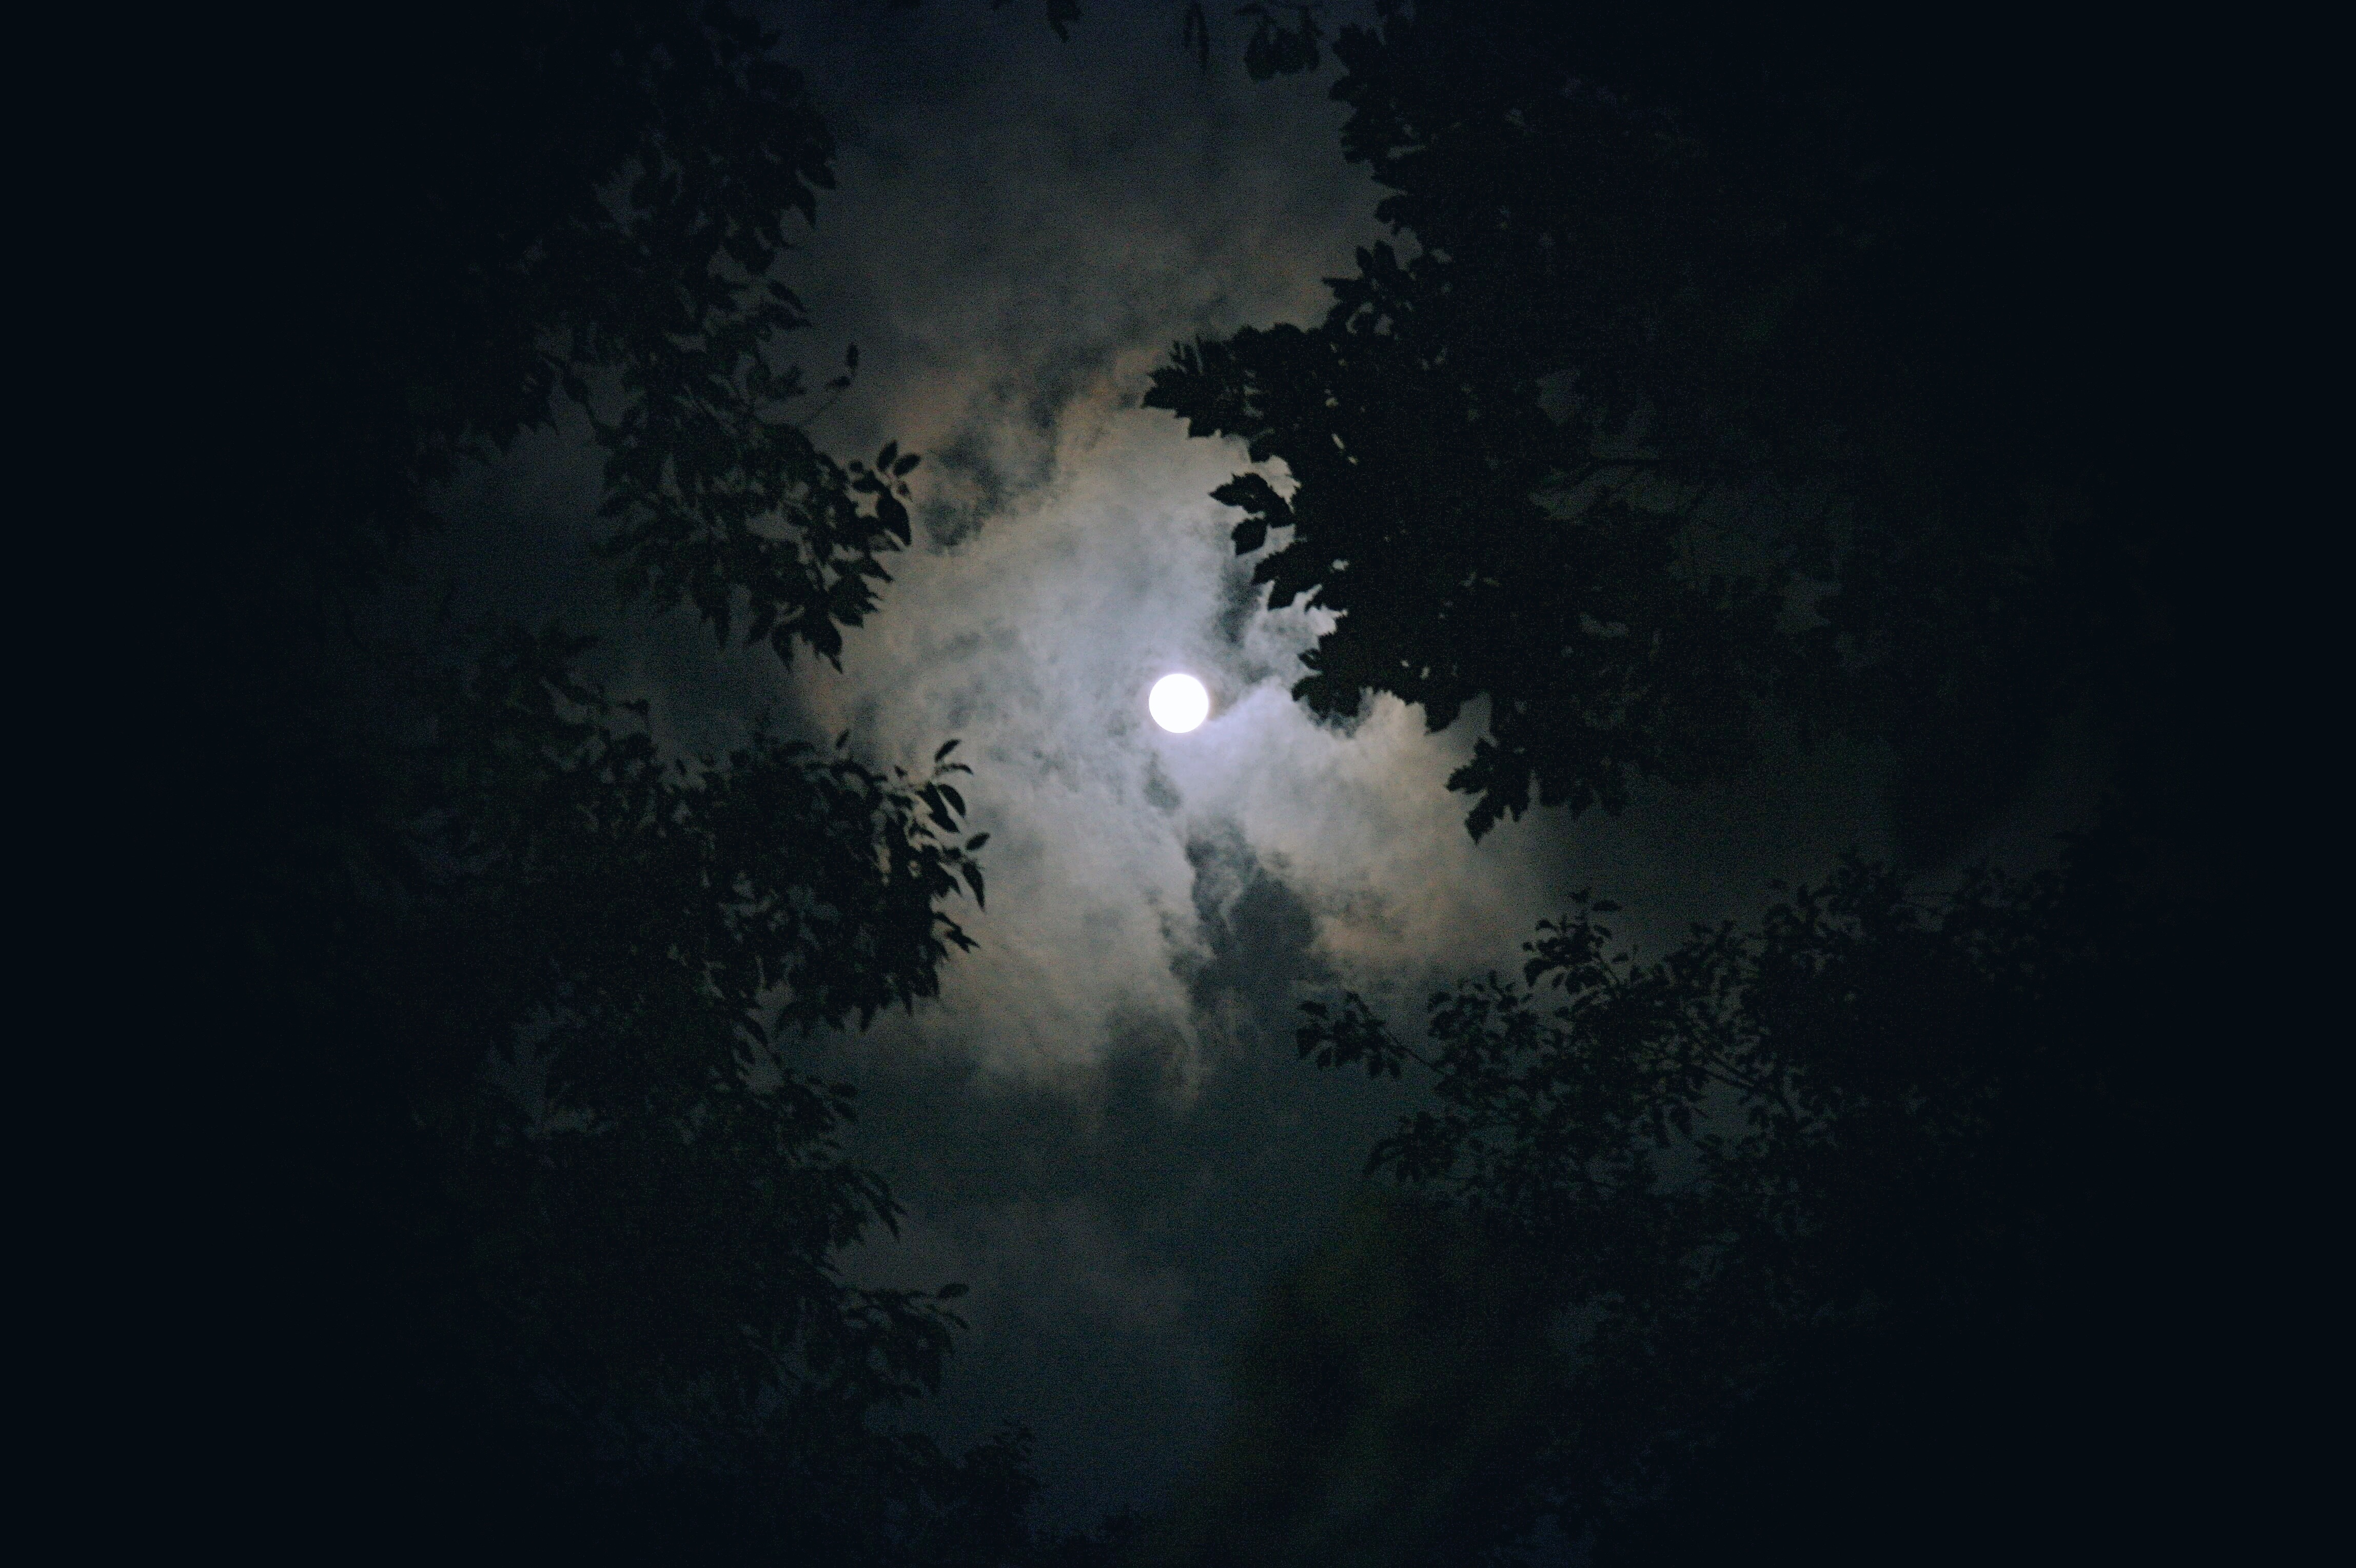
tree, forest, light, cloud, sky, wood, night, sunlight, atmosphere, valley, travel, walk, store, autumn, park, indoor, darkness, climbing, black, light bulb, christmas, lighting, moon, full moon, moonlight, life, outer space, ornament, in the evening, shelter, free, quiet, night view, tabitha, republic of korea, the night sky, tree decoration, astronomical object, leisurely, i think